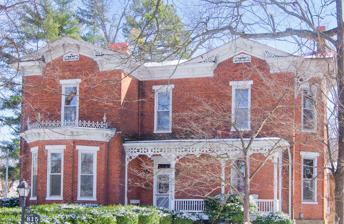
Building: Thomas Leroy Bransford House
Country: United States of America
Year built: 1887
United States historic place Thomas Leroy Bransford House U.S. National Register of Historic Places Location 815 North Ury Street, Union City, Tennessee Coordinates 36°25′53″N 89°02′57″W / 36.43139°N 89.04917°W / 36.43139; -89.04917 ( Thomas Leroy Bransford House ) Area Less than 1 acre (0.40 ha) Built 1887 ( 1887 ) Architectural style Folk Victorian, Queen Anne NRHP reference No. 95000977 Added to NRHP August 4, 1995 The Thomas Leroy Bransford House is a historic two-story house in Union City, Tennessee . It was built in 1887 for Thomas Leroy Bransford, his wife née Emma Catron, and their ten children. Bransford was a Confederate veteran and the owner of T. L. Bransford and Sons, a contractor of red bricks and concrete. He was also the president of the Farmers and Merchants Bank, a director of the Commercial Bank and the Third National Bank, and he served on Union City's board of alderman. The house was designed in the Folk Victorian and Queen Anne architectural styles. It has been listed on the National Register of Historic Places since August 4, 1995. References